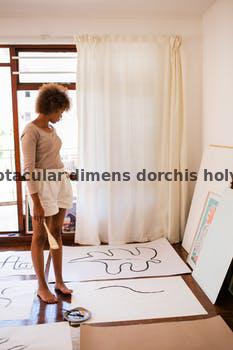
Label: Watermark